Epic Saga: Extreme Fighter

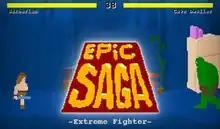
Logo of "Epic Saga: Extreme Fighter"

Epic Saga: Extreme Fighter is a free Flash fighting game, designed by Klint Honeychurch with art by Razmig Mavlian. The game was published by Double Fine Productions, and was originally playable on their website.